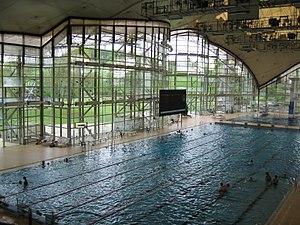
Le Parc olympique de Munich est le parc olympique des Jeux olympiques d'été de 1972 à Munich en Allemagne.